Coming Home (1978 film)

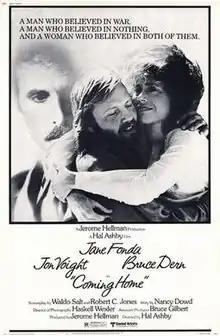
Theatrical release poster

Coming Home is a 1978 American romantic war drama film directed by Hal Ashby from a screenplay written by Waldo Salt and Robert C. Jones with story by Nancy Dowd. It stars Jane Fonda, Jon Voight, Bruce Dern, Penelope Milford, Robert Carradine and Robert Ginty. The film's narrative follows a perplexed woman, her Marine husband, and a paraplegic Vietnam War veteran with whom she develops a romantic relationship while her husband is deployed in Vietnam.